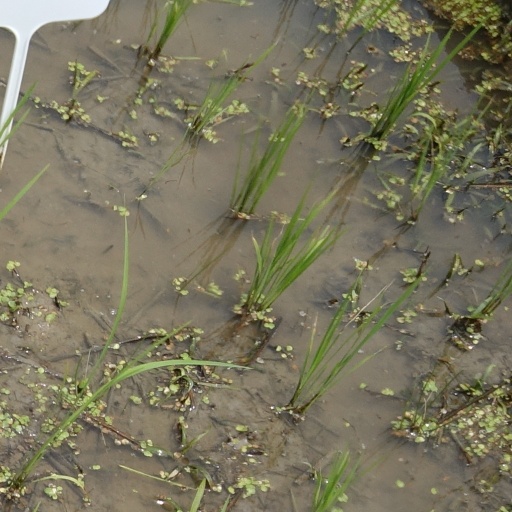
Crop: rice